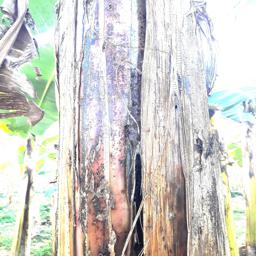
Label: PSEUDOSTEM WEEVIL